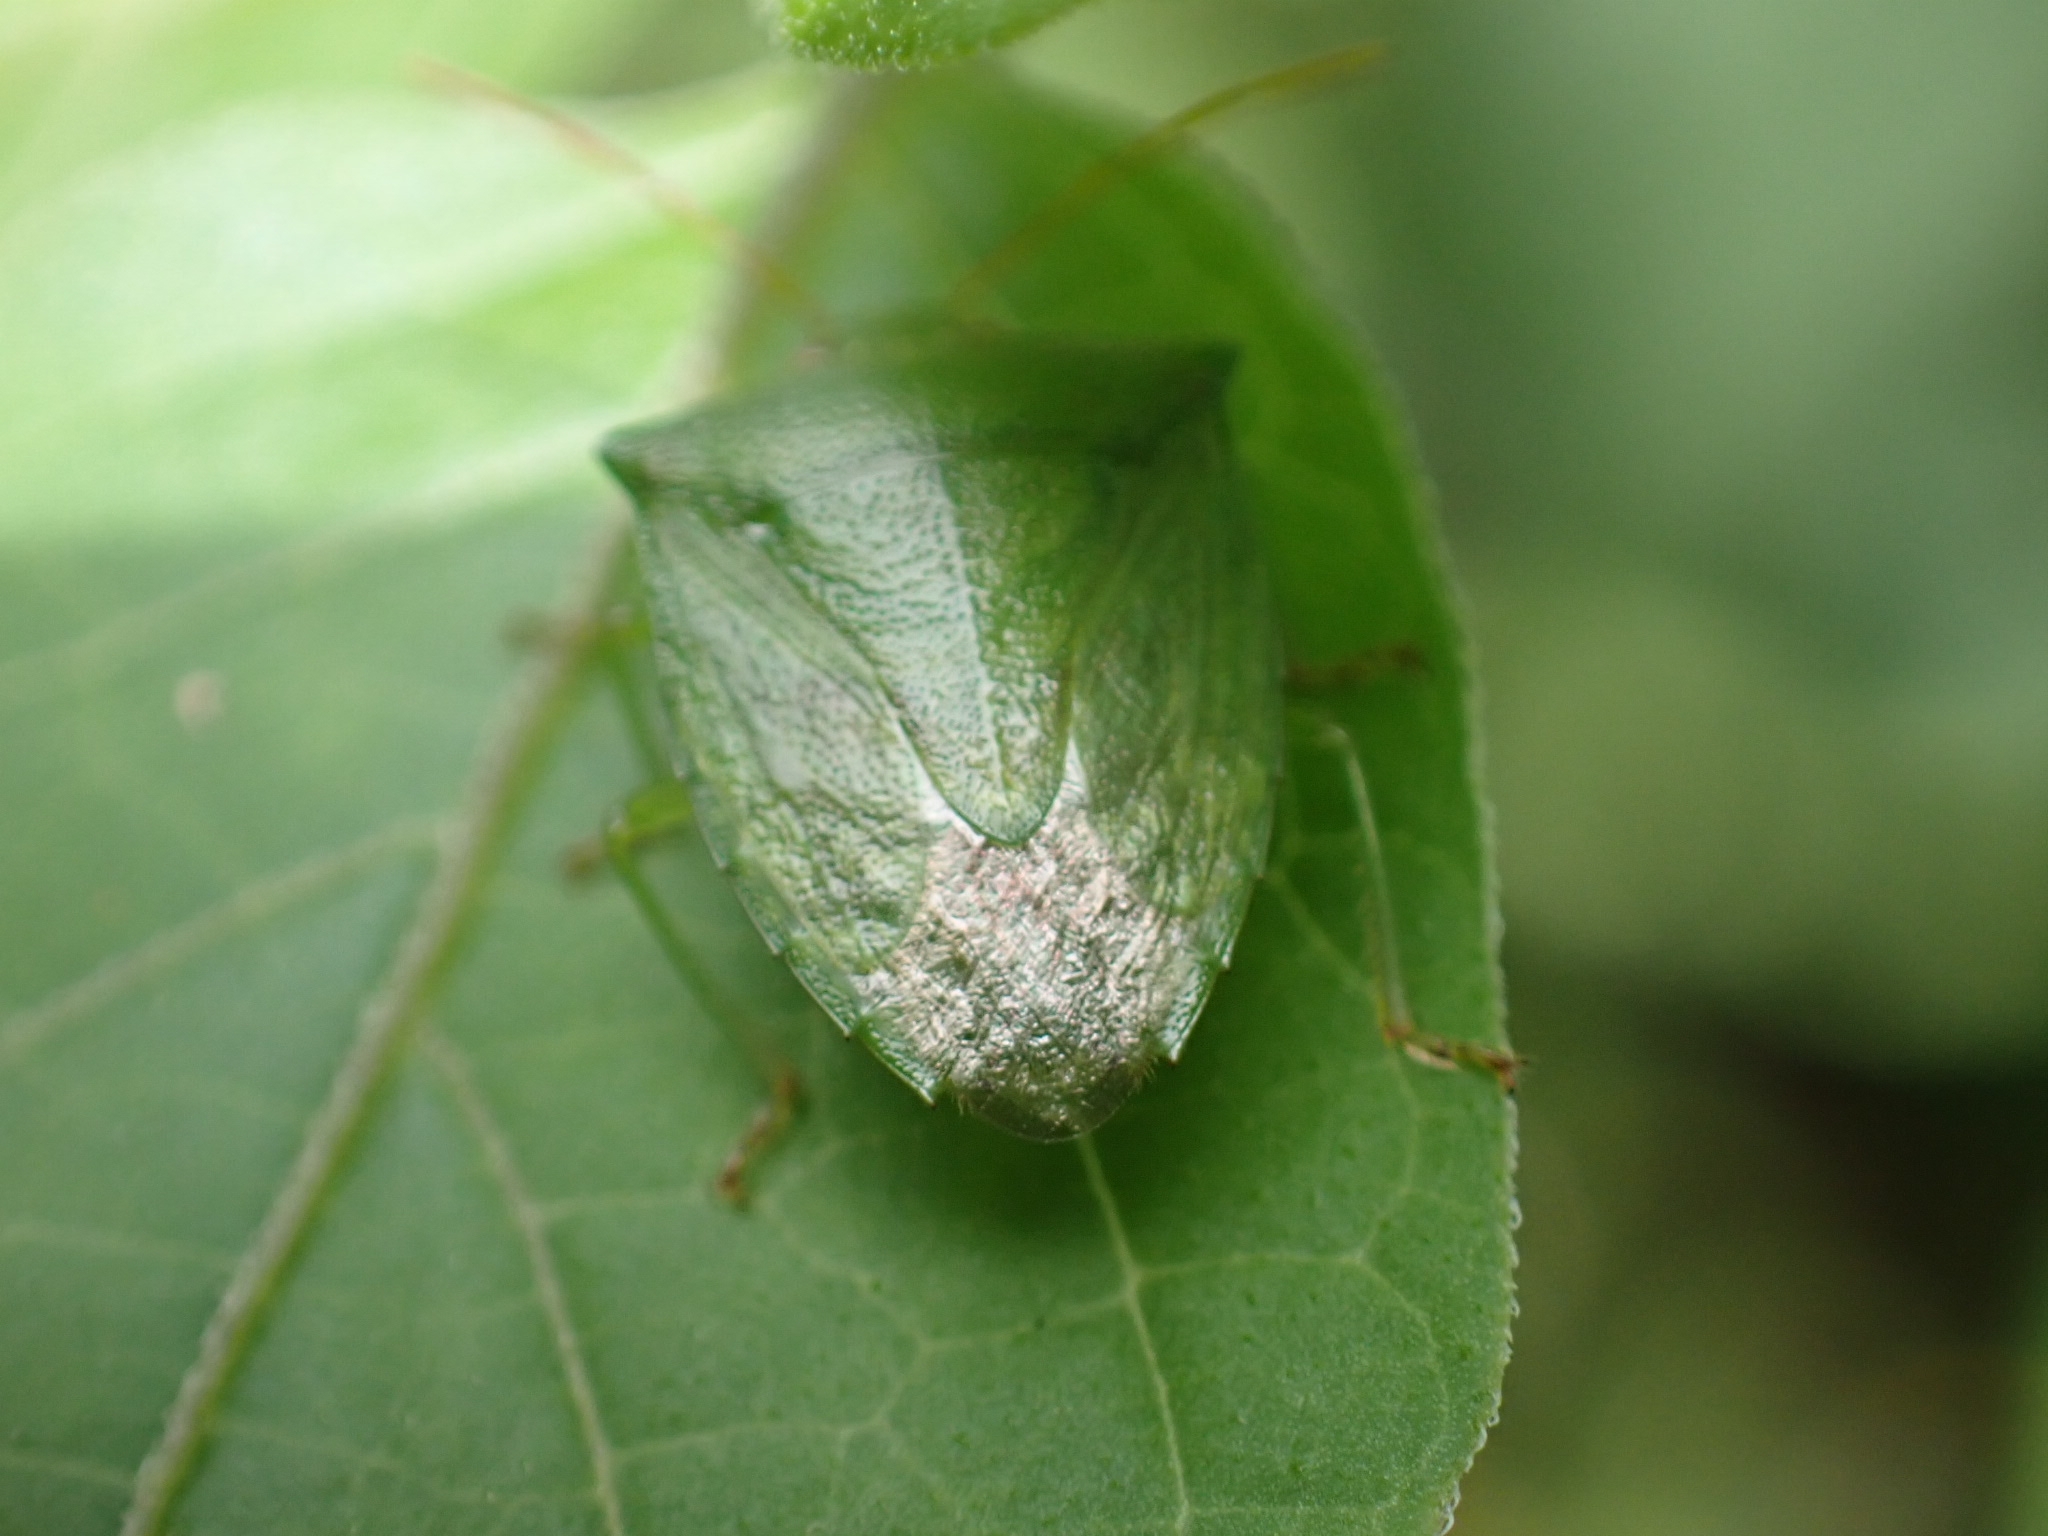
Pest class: stink_bug